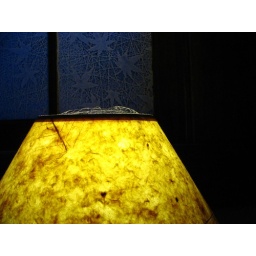
Co-designer-Deb Hanrahan: cobweb floating above the lamp. See the pretty lamp leaf patter. See the pretty window leaf pattern.